Narcissus and Psyche

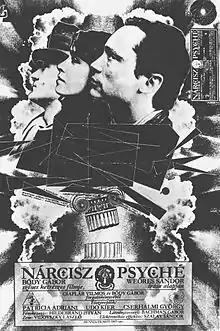
Film poster

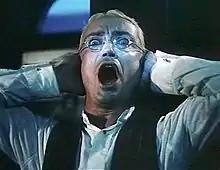
Screenshot

Narcissus and Psyche is a 1980 Hungarian drama film directed by Gábor Bódy. It was adapted for the screen by Vilmos Csaplar from a Sándor Weöres novel. The film stars Patricia Adriani, Udo Kier, György Cserhalmi, János Derzsi, Miklós Erdély, János Pilinszky and other notable artists of the day. Art director, designer of this movie was Gábor Bachman. The soundtrack was partly composed, partly arranged and distorted from various classical scores by László Vidovszky.